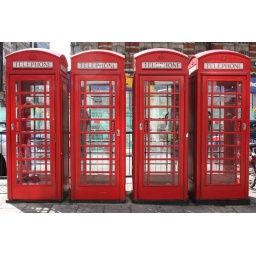
red phones in oxford street